Torreya taxifolia

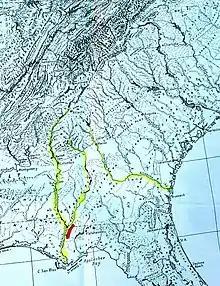
The native range of Florida torreya (orange) is on the east side of the Apalachicola River, just downstream of the junction of the Chattahoochee and Flint rivers. The downstream end of the Altamaha River is where the "Franklinia" tree was discovered.

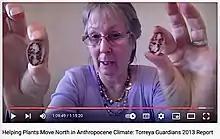
Connie Barlow showing the inside of a cut ripe seed of "Torreya taxifolia" in her first video for Torreya Guardians, November 2013.

"Torreya taxifolia" occurs along limestone bluffs of the eastern shore of the Apalachicola River in a region with a warm and humid climate, occasionally influenced in winter by cold waves from the north that dip temperatures below the freezing point. It grows mostly in the shade of wooded ravines and steep, north-facing slopes under a canopy of other mesic species requiring rich soils, characteristic of the ecological system known as "Southern Coastal Plain Mesic Slope Forest". Canopy tree species thus include "Fagus grandifolia", "Liriodendron tulipifera", "Acer floridanum", "Liquidambar styraciflua", "Quercus alba", and occasionally pines ("Pinus taeda", "Pinus glabra"). Often these woods are hung with vines (e.g. "Smilax" spp., "Bignonia capreolata"). Another rare conifer, "Taxus floridana", occasionally grows with "Torreya taxifolia". These ravines, known locally as "steepheads", have nearly permanent seeps.